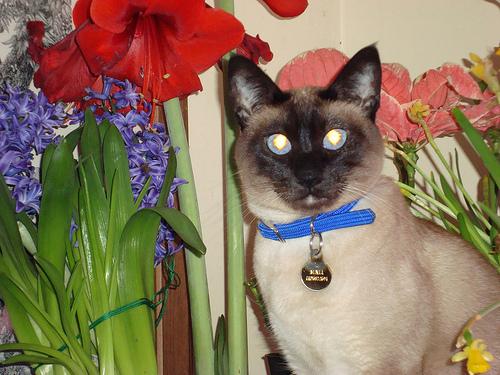
Breed: Siamese